Har Nebo Cemetery

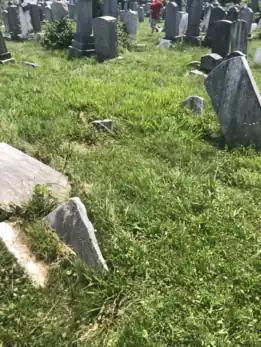
A photograph depicting the sunken and overturned gravestones in Har Nebo, June 2022

Har Nebo Cemetery is recognized as a cemetery that is, for the most part, in severe disrepair. Many gravestones are knocked over, much of the ground is unkempt, and the cemetery is often inaccessible. A restoration has been undertaken since 2021 by Friends of Jewish Cemeteries to take ownership of and restore the cemetery to its previous condition.